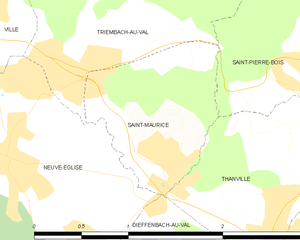
Carte des communes françaises